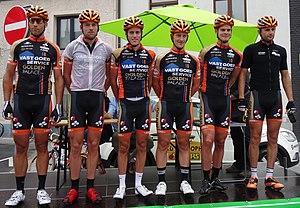
Reportage photographique réalisé le mercredi 6 août à l'occasion du départ de la première étape du Tour de la province de Namur 2014 à Jambes (Namur), Belgique.
La saison 2014 de l'équipe cycliste Vastgoedservice-Golden Palace est la première de cette équipe.
La 67ᵉ édition du Tour de la province de Namur a lieu du 6 au 10 août 2014, en Belgique.